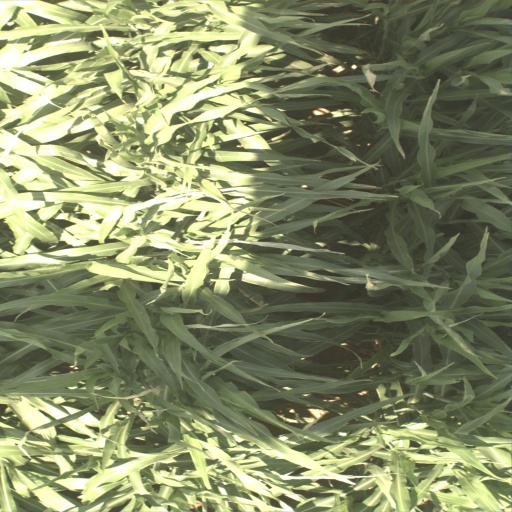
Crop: sorghum